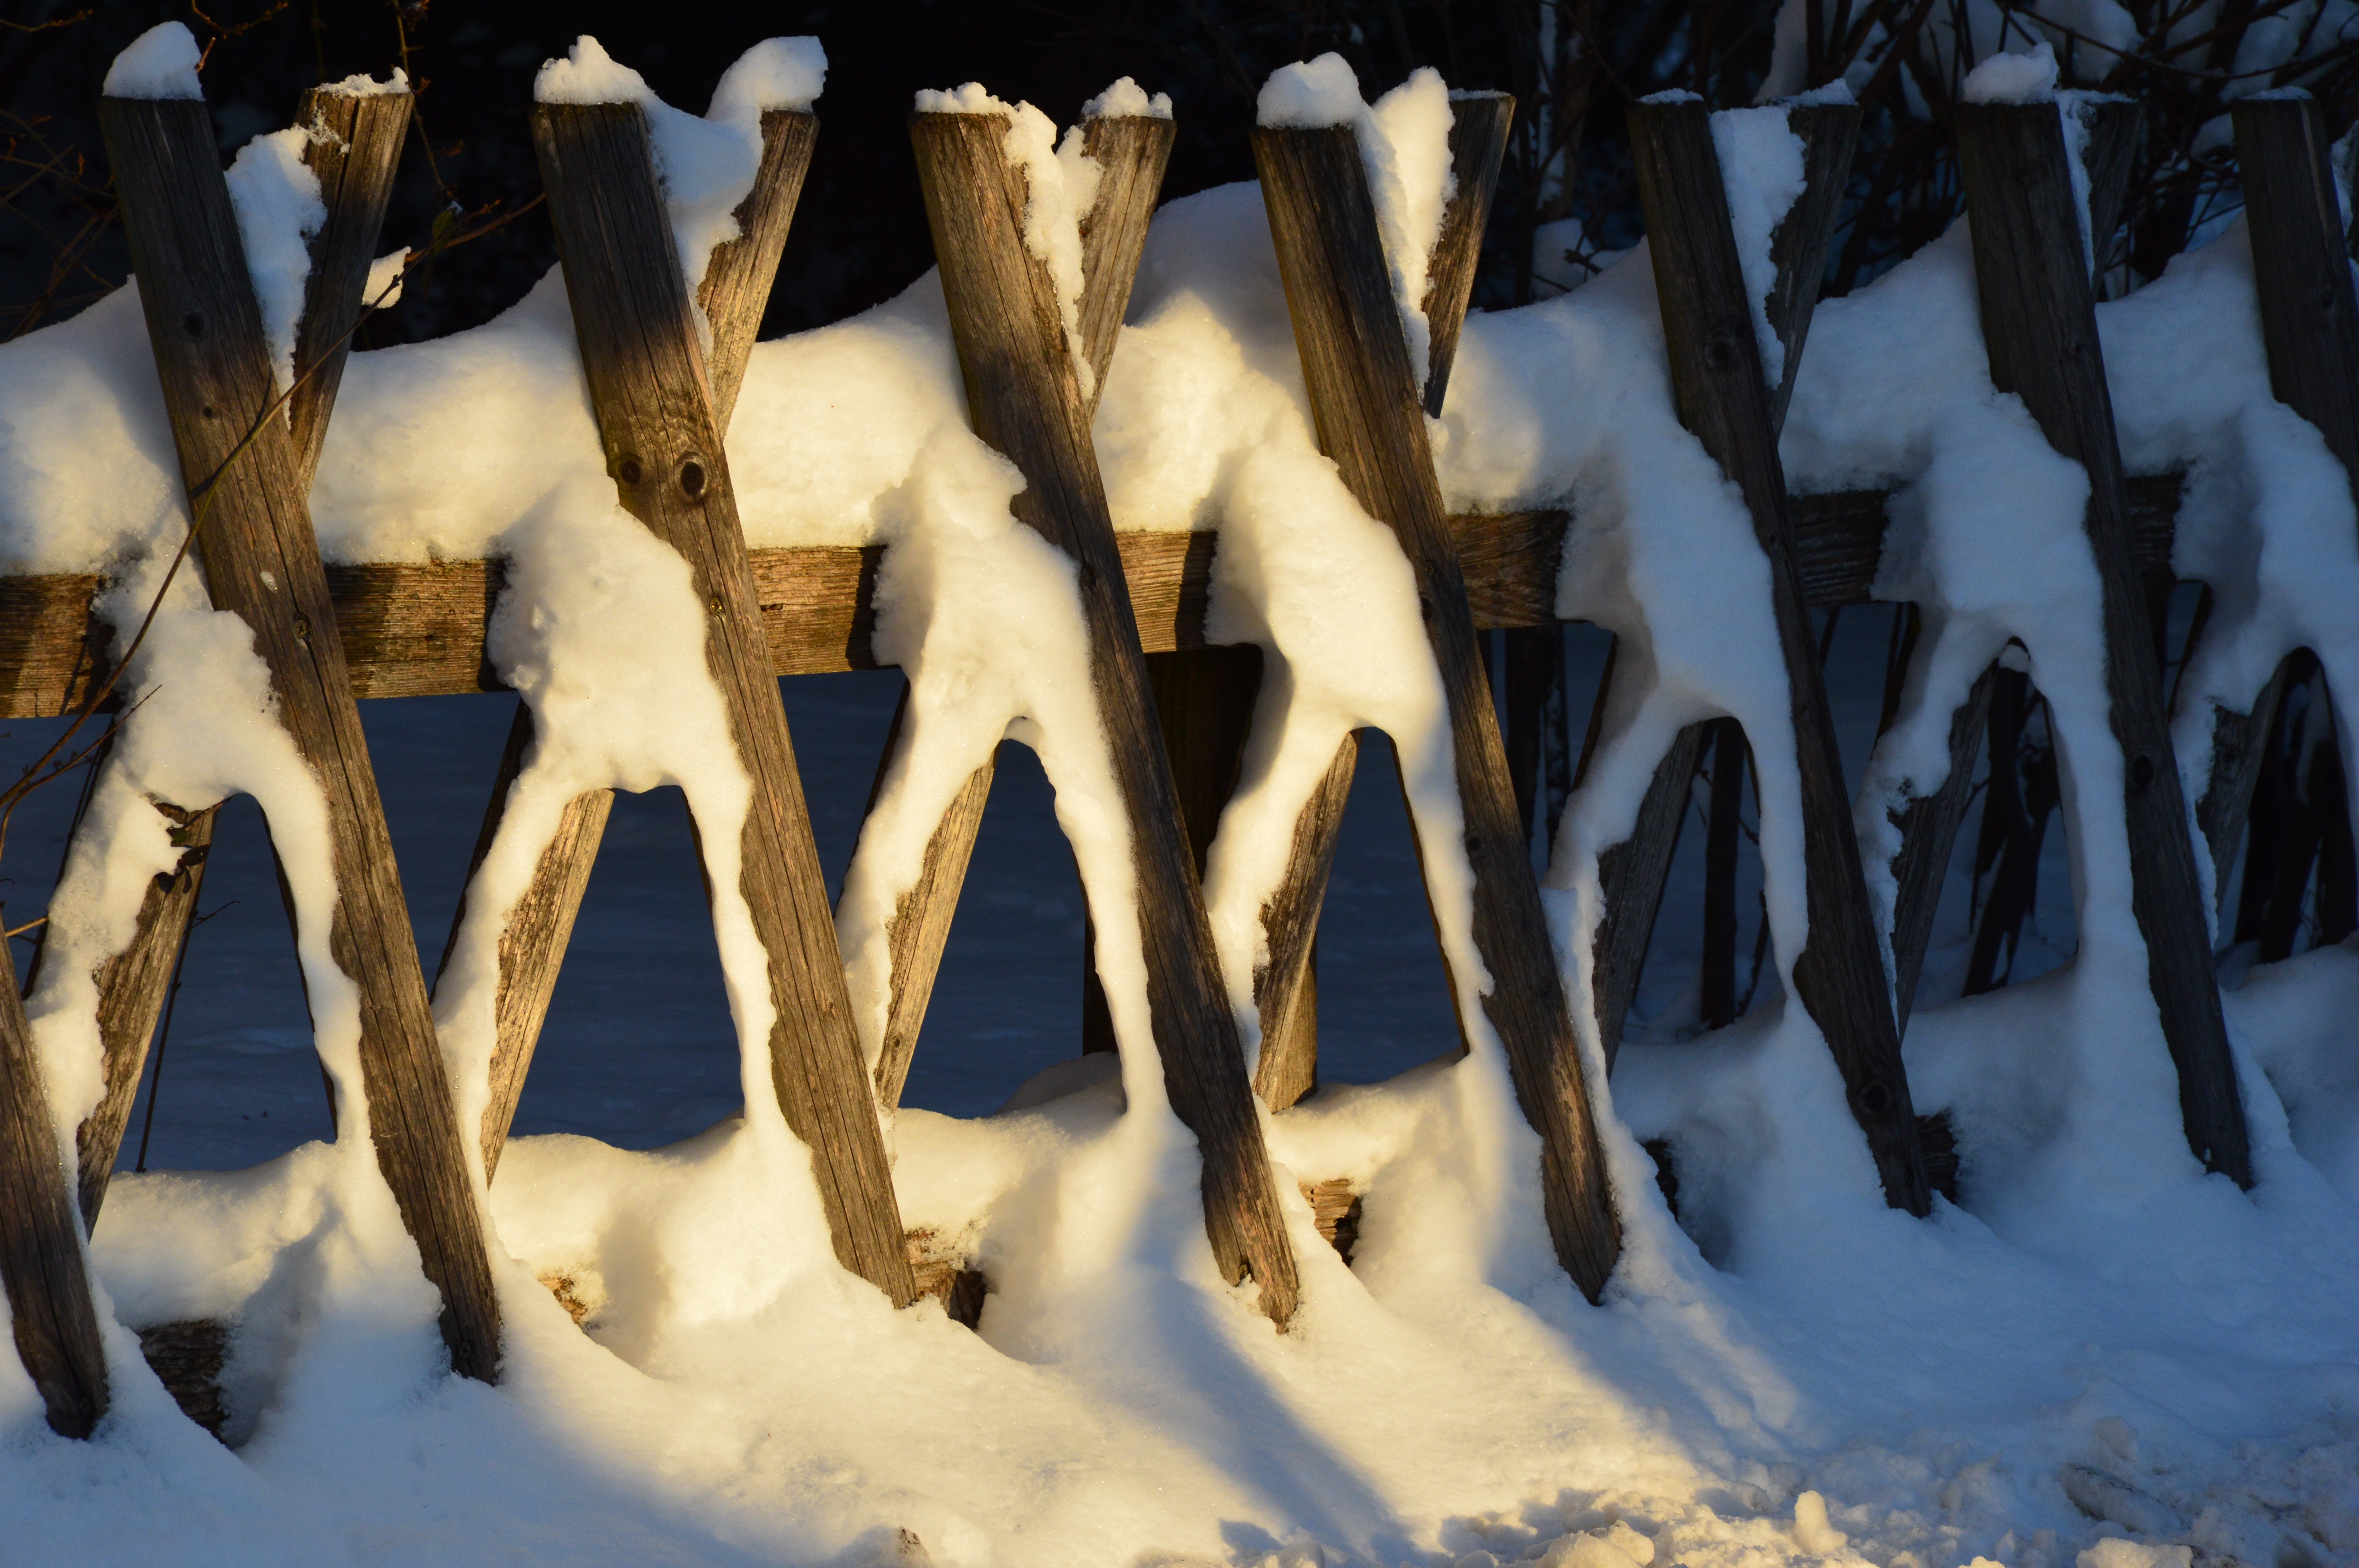
nature, snow, winter, ice, season, footwear, winter mood